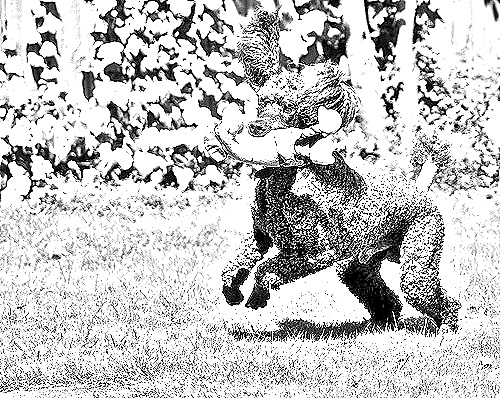
Portrait style: Sketch Portrait